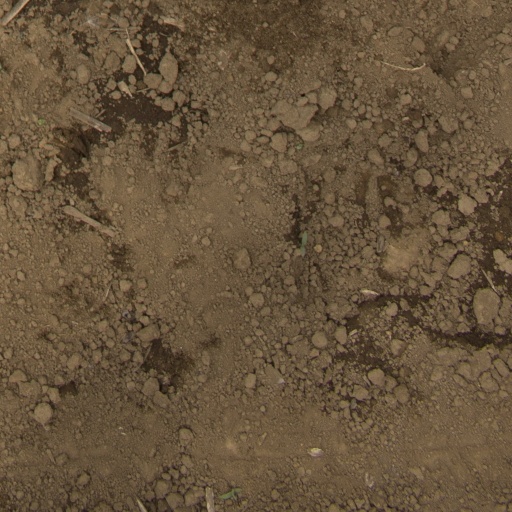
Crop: Jerusalem artichoke